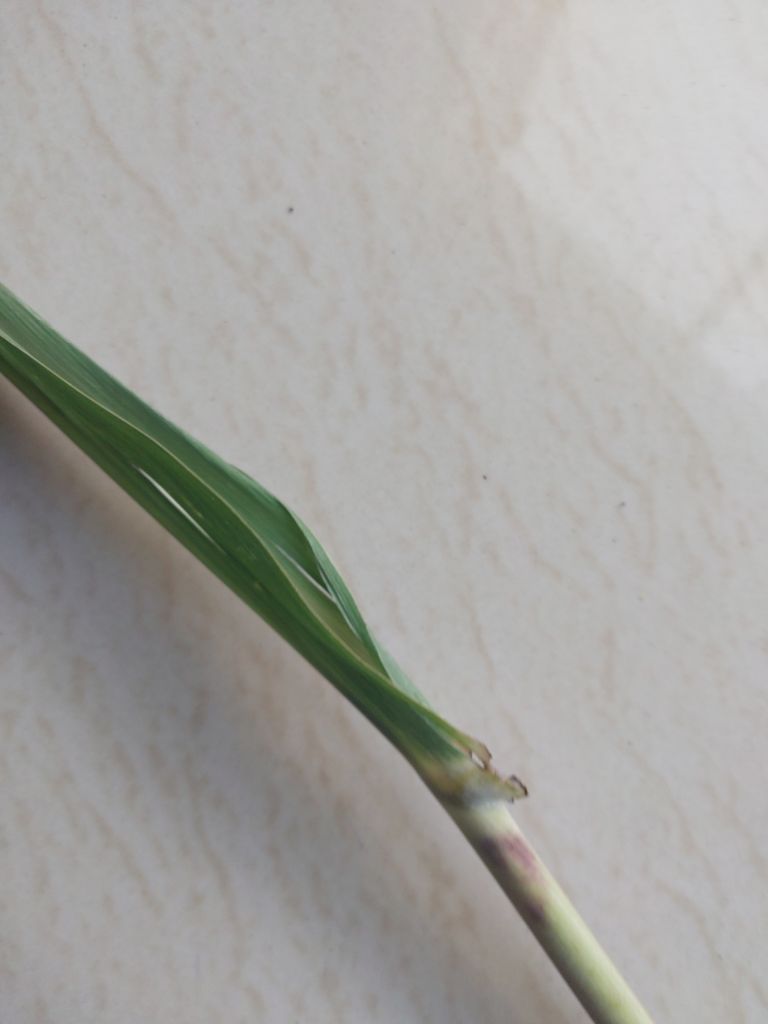
Label: Pokkah Boeng